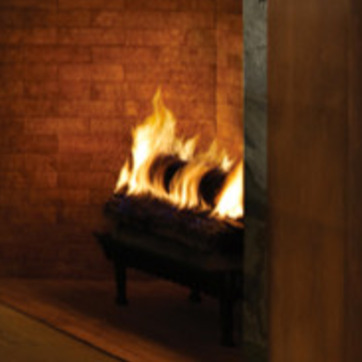
Material: other